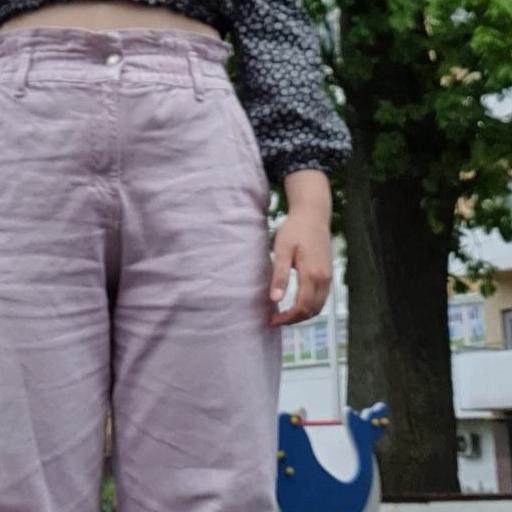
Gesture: no_gesture